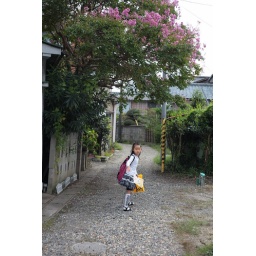
a girl under the tree